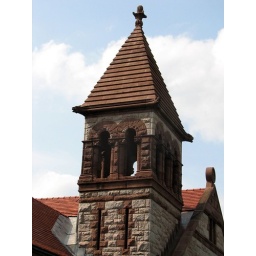
The tower of the Ames Free Library in Easton. The building was designed by H. H. Richardson.